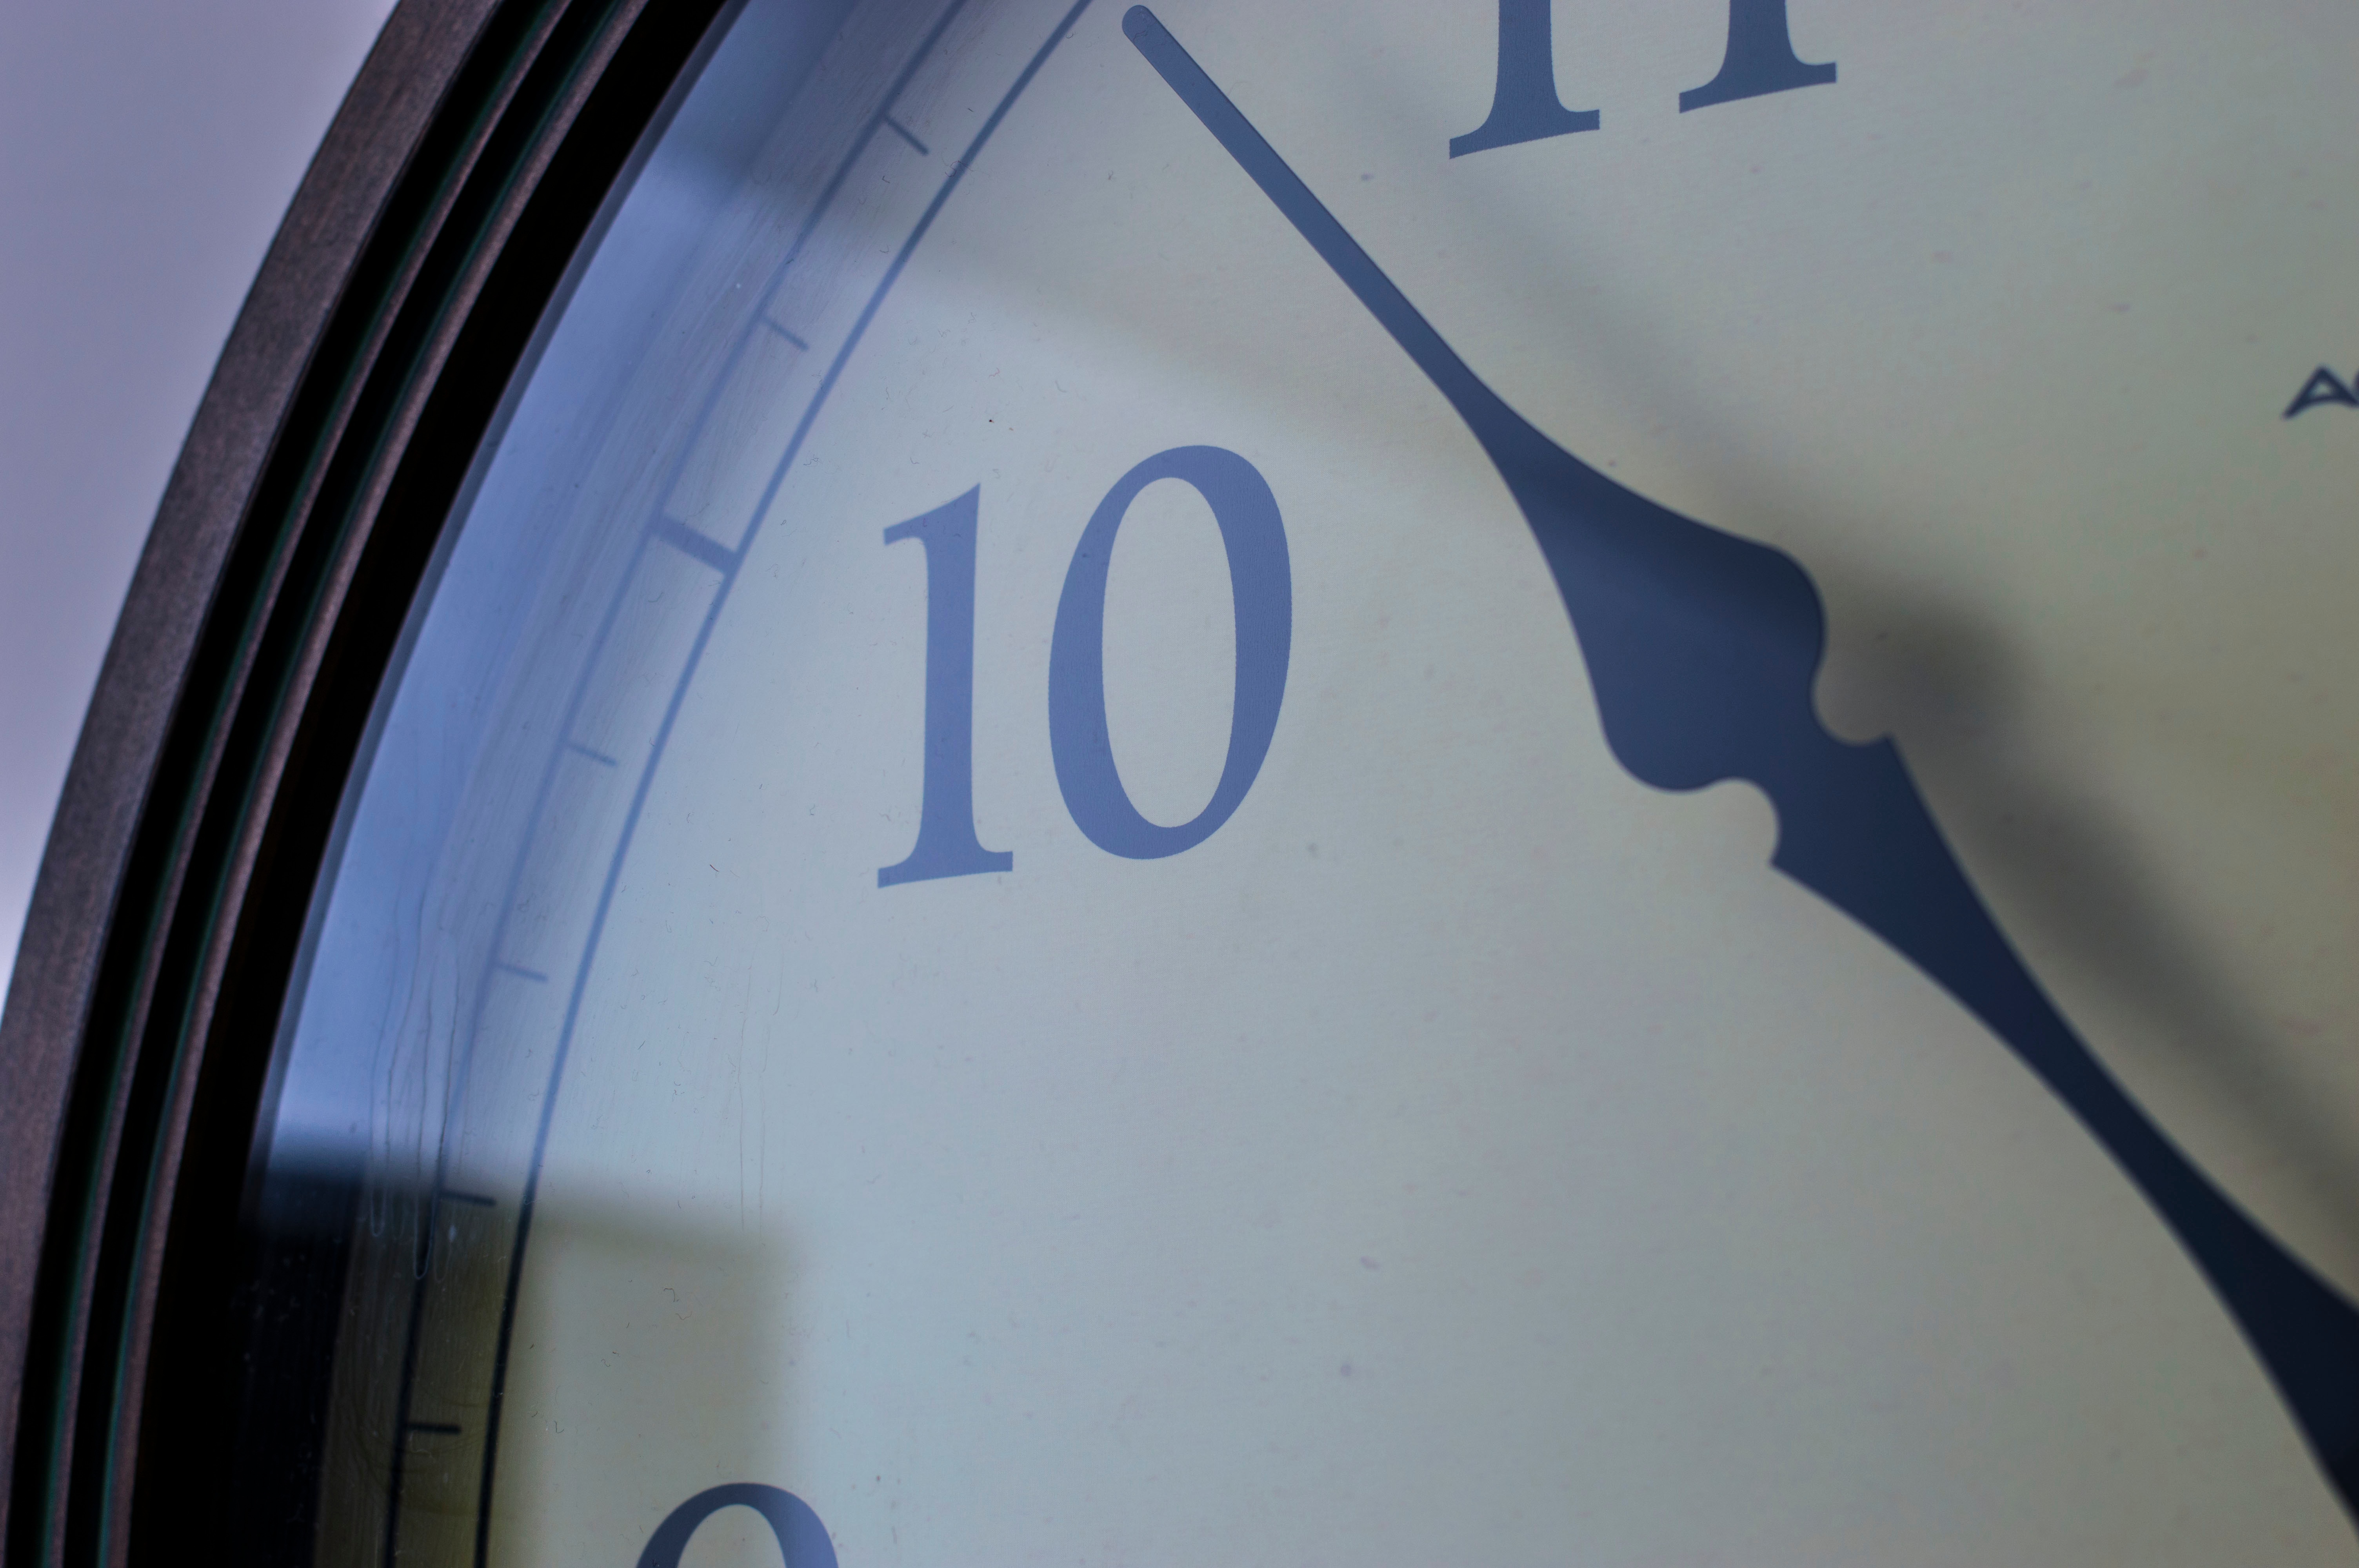
white, number, line, surfboard, blue, shape, atmosphere of earth, surfing equipment and supplies